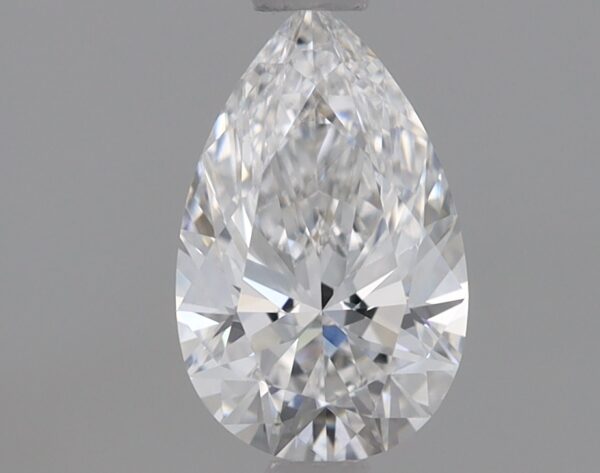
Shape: pear
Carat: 0.72
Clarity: VS1
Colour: E
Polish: EX
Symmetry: EX
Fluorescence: NONE
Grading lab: IGI
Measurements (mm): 7.96 x 4.99 x 3.1